Article One of the United States Constitution

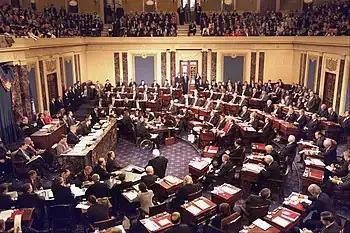
The impeachment trial of President Clinton in 1999, with Chief Justice William Rehnquist presiding

On May 29, 1787, Virginia Constitutional Convention Delegate Edmund Randolph introduced fifteen resolutions to the Convention (following a plan formulated by fellow Virginia Delegate James Madison) that included a proposal to have a national judiciary conduct impeachments of national officials and to replace the Congress of the Confederation with a bicameral legislature where members of the lower house directly elected by the public would select members of the upper house. On June 7, the Convention passed a resolution moving that senators would be chosen by their respective state legislatures rather than by popular vote. On September 4, a Committee of Eleven formed on August 31 submitted a resolution to the Convention that proposed that the Senate should have the power to try all impeachments.